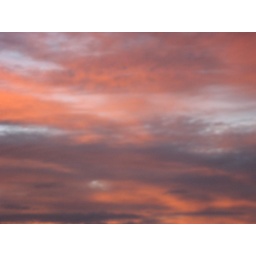
red sky in the morning sheperd`s warning   sunrise over bournemouth